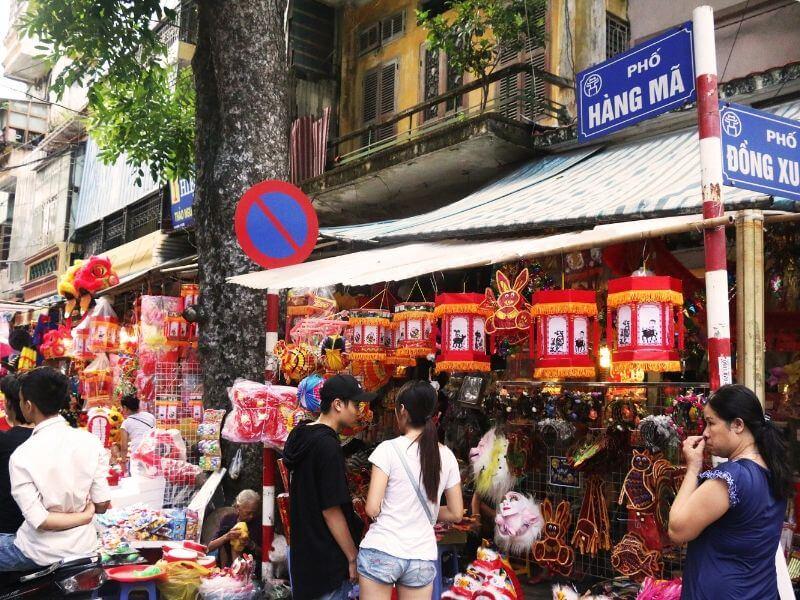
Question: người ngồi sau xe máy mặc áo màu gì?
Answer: người ngồi sau xe máy mặc áo màu trắng